Janis Kazocins

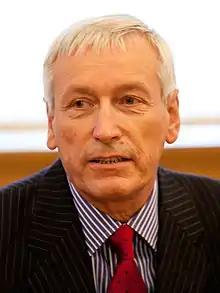
Kažociņš in 2011

Brigadier Janis Kazocins (born 11 May 1951, Peterborough, United Kingdom) is a former British Army officer and Latvian intelligence agency director.